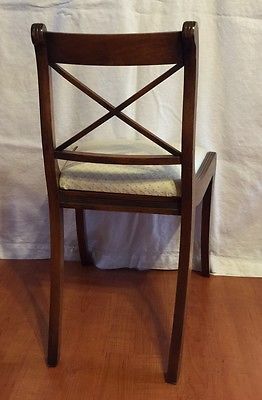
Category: chair